NGC 3949

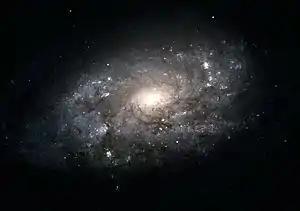
NGC 3949 imaged by the Hubble Space Telescope

NGC 3949 is an unbarred spiral galaxy in the constellation Ursa Major, approximately 50 million light-years away from the Earth. It was discovered by German-British astronomer William Herschel on 5 February 1788.